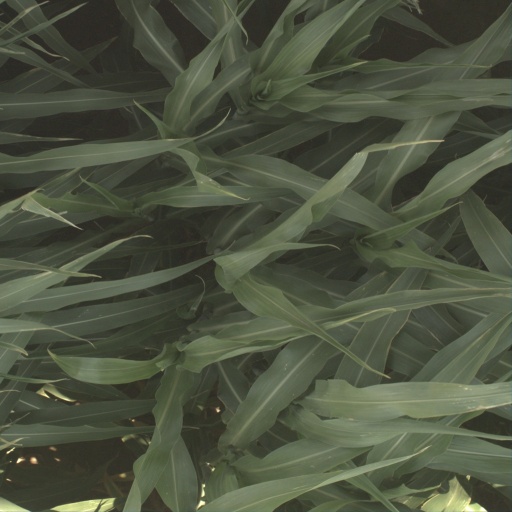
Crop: sorghum